František Bublan

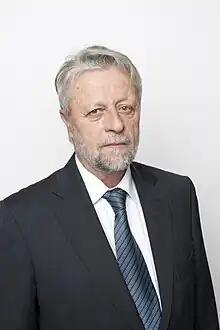
František Bublan in 2012

František Bublan (born 13 January 1951 in Třebíč) is a former Czech dissident, who was in 2004 named Minister of the Interior for Stanislav Gross's Social Democratic Party government. After Stanislav Gross was forced to leave the government, Bublan remained in the government of Jiří Paroubek.